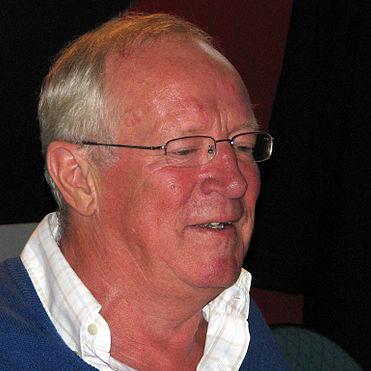
Age: 61